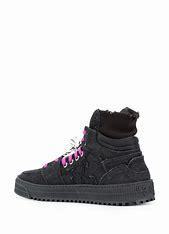
Brand: Off-White
Model: Court 3